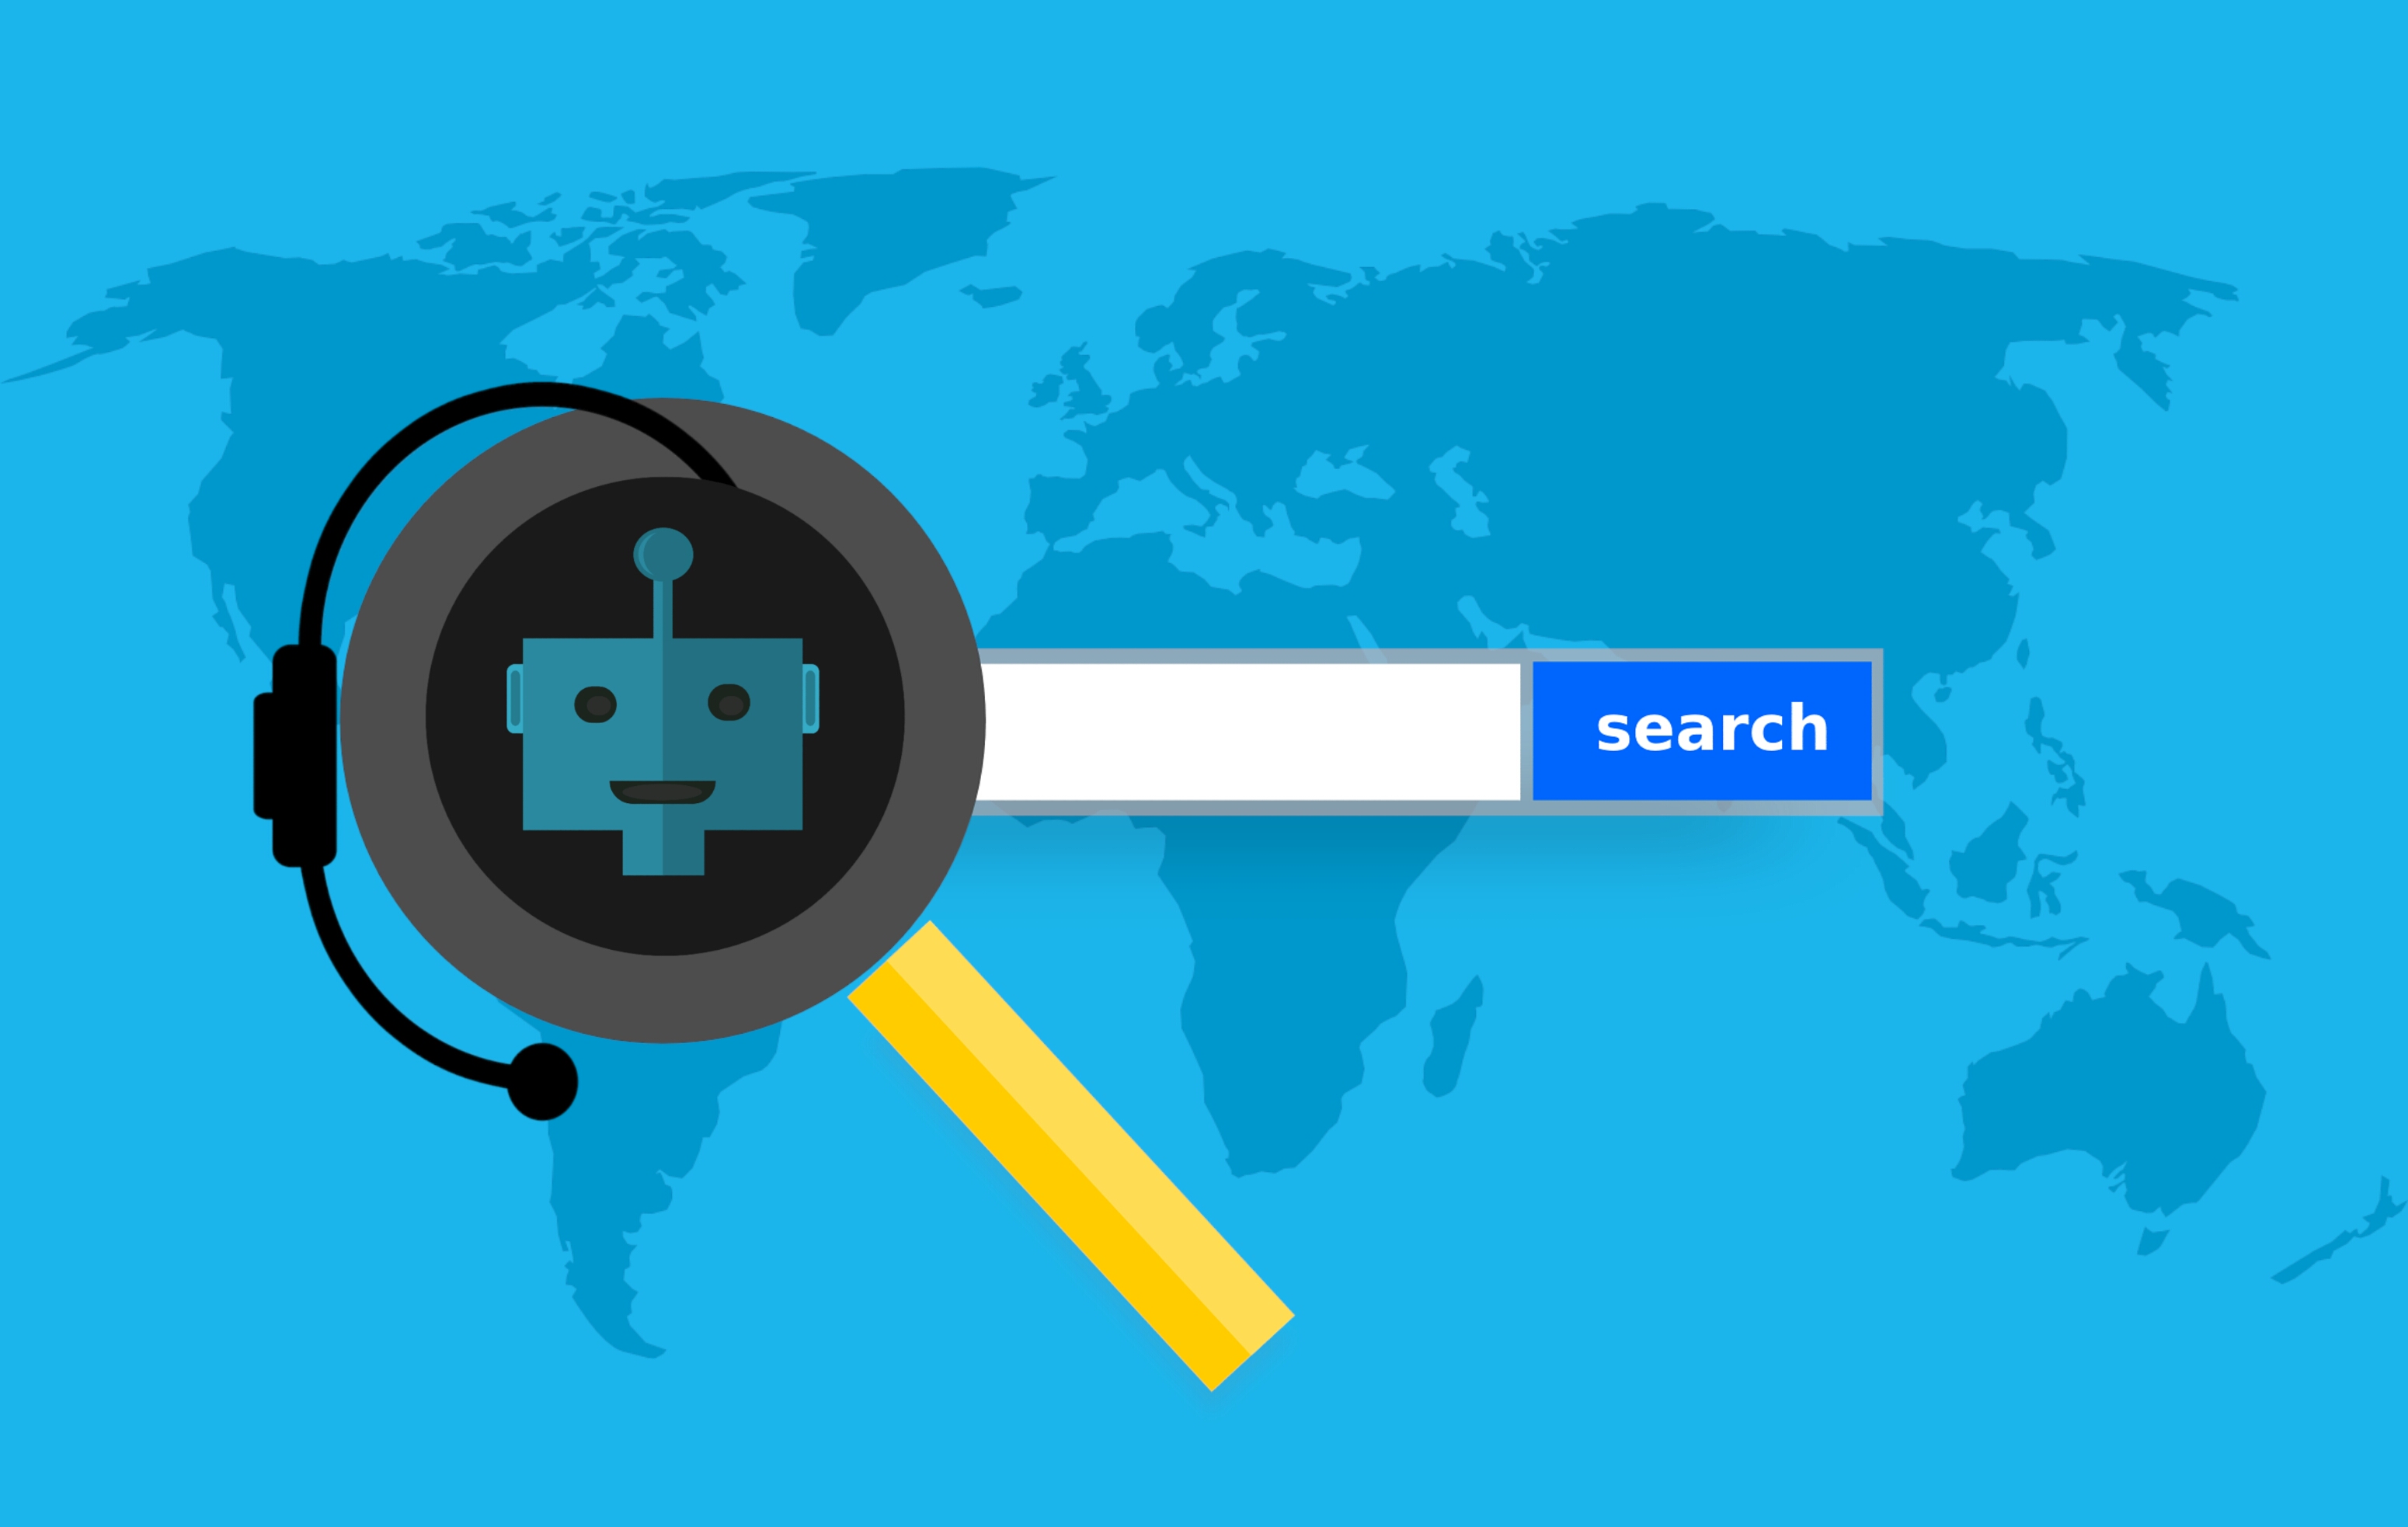
voice, search, software, application, technology, digital, assistant, bot, robot, internet, information, web, smart, speaking, interface, intelligence, tool, button, App Optimization, engine, result, magnifier, research, Query, illustration, graphic design, logo, icon